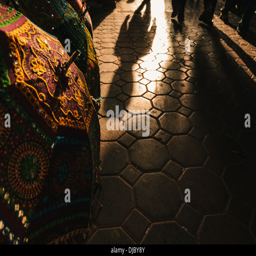
the deep shadow of a man walking is projected on the pavers .